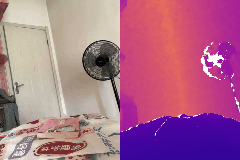
Label: book